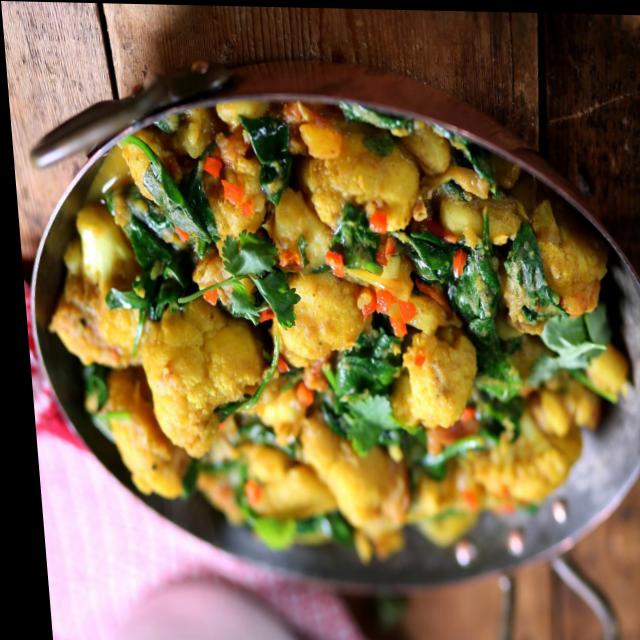
Dish: aloo_gobi